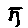
Label: 5